Sky position (RA, Dec in degrees): 127.832, 26.611
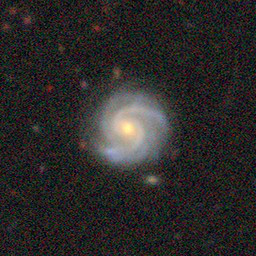
Galaxy morphology: Unbarred Tight Spiral Galaxies